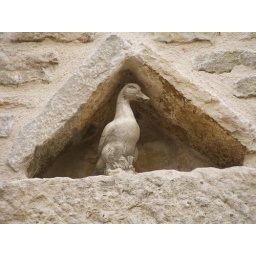
this local builder has set a duck into a niche in his wall